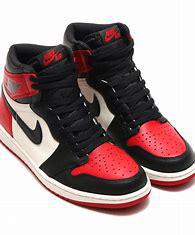
Brand: Jordan
Model: 1 Retro OG